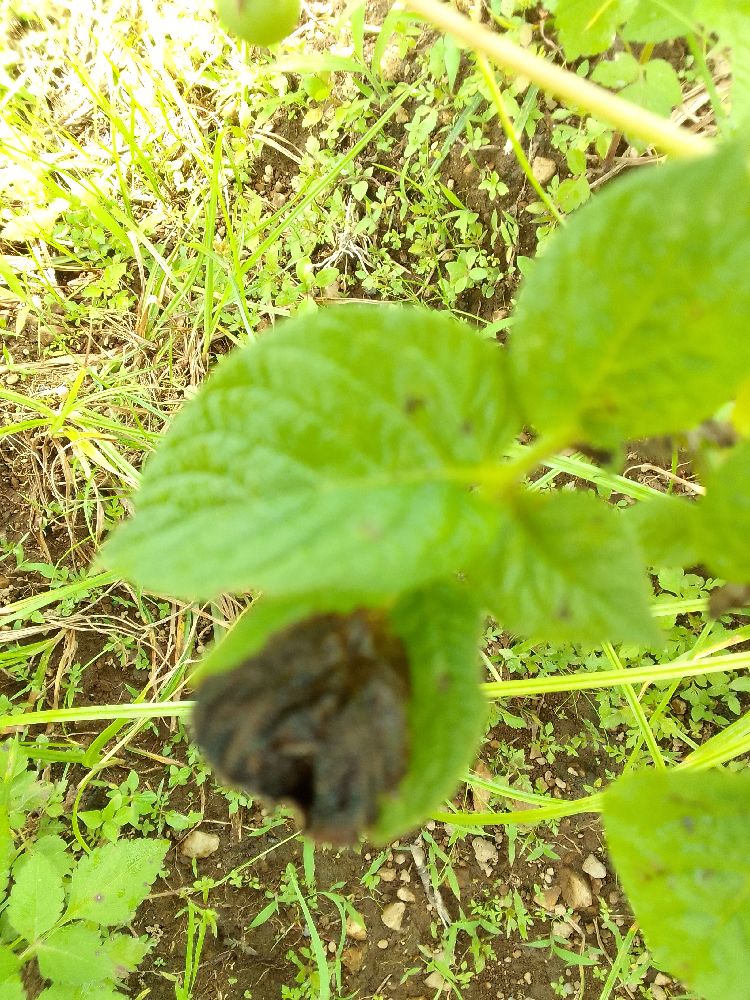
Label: Late blight